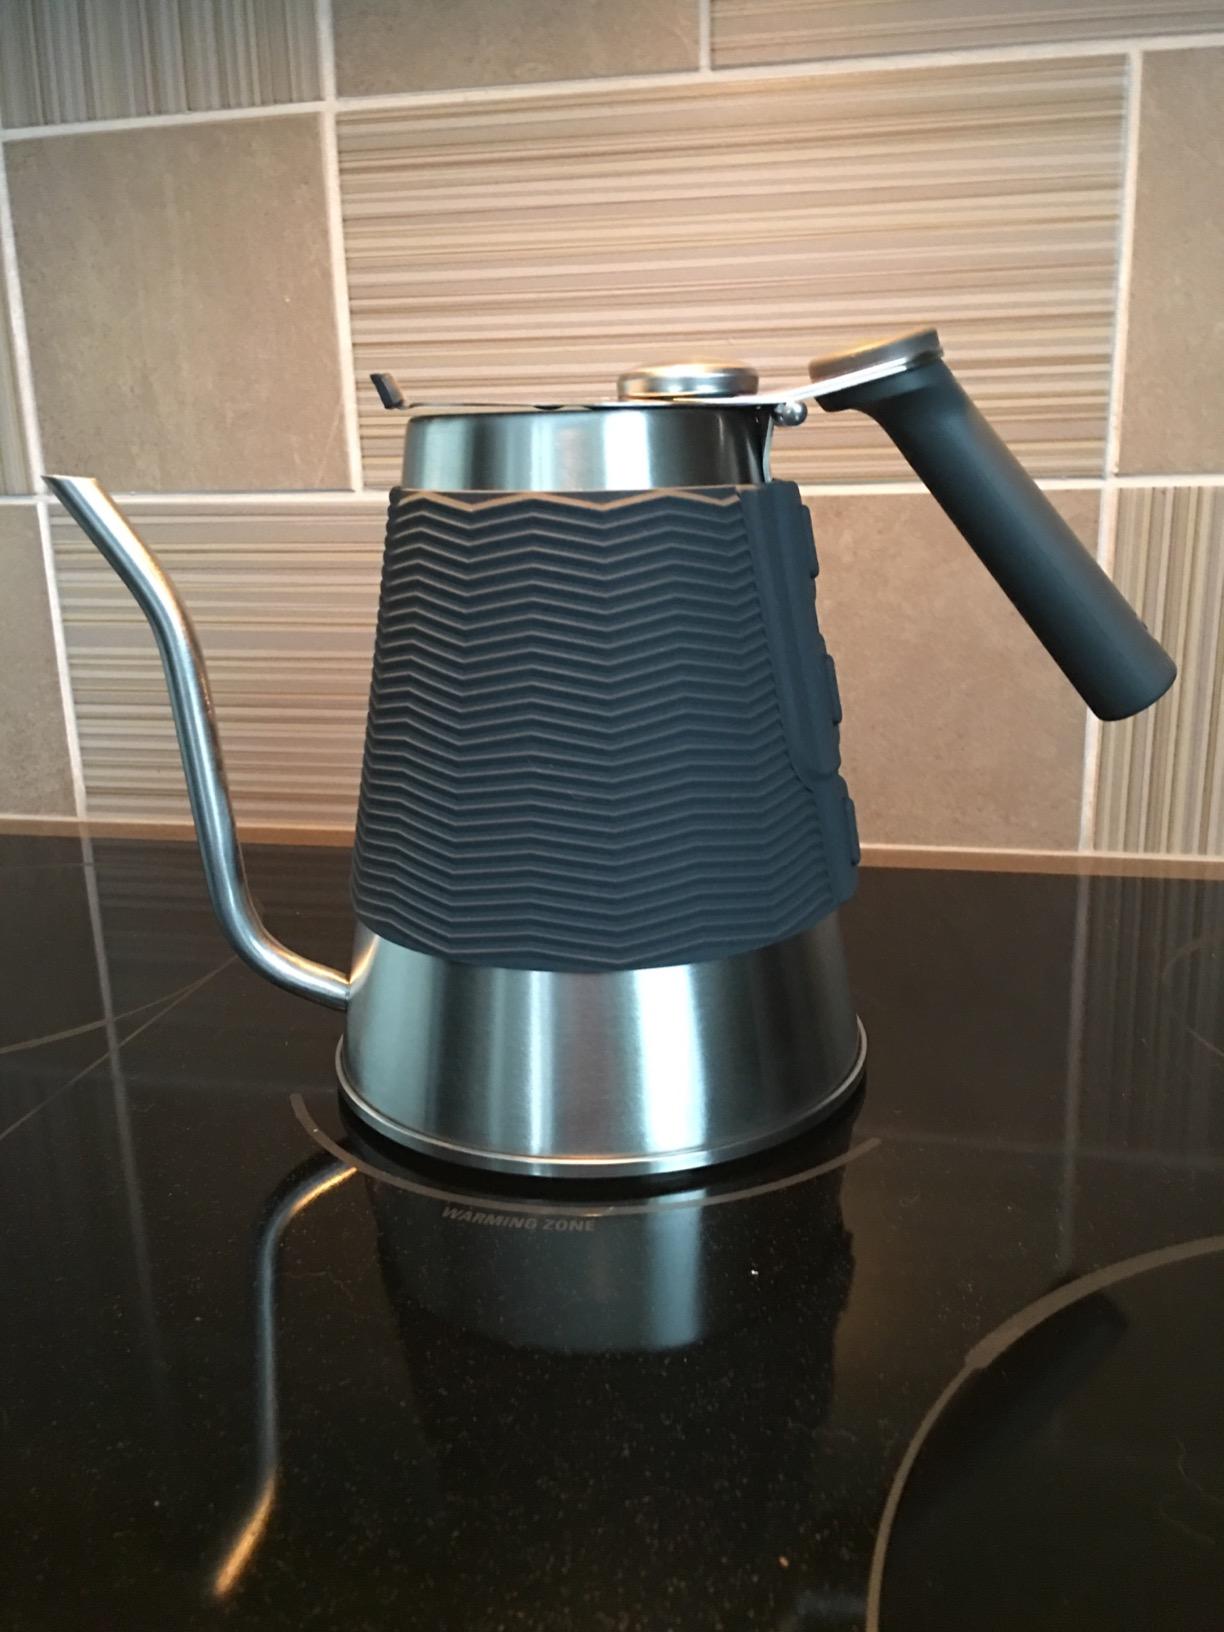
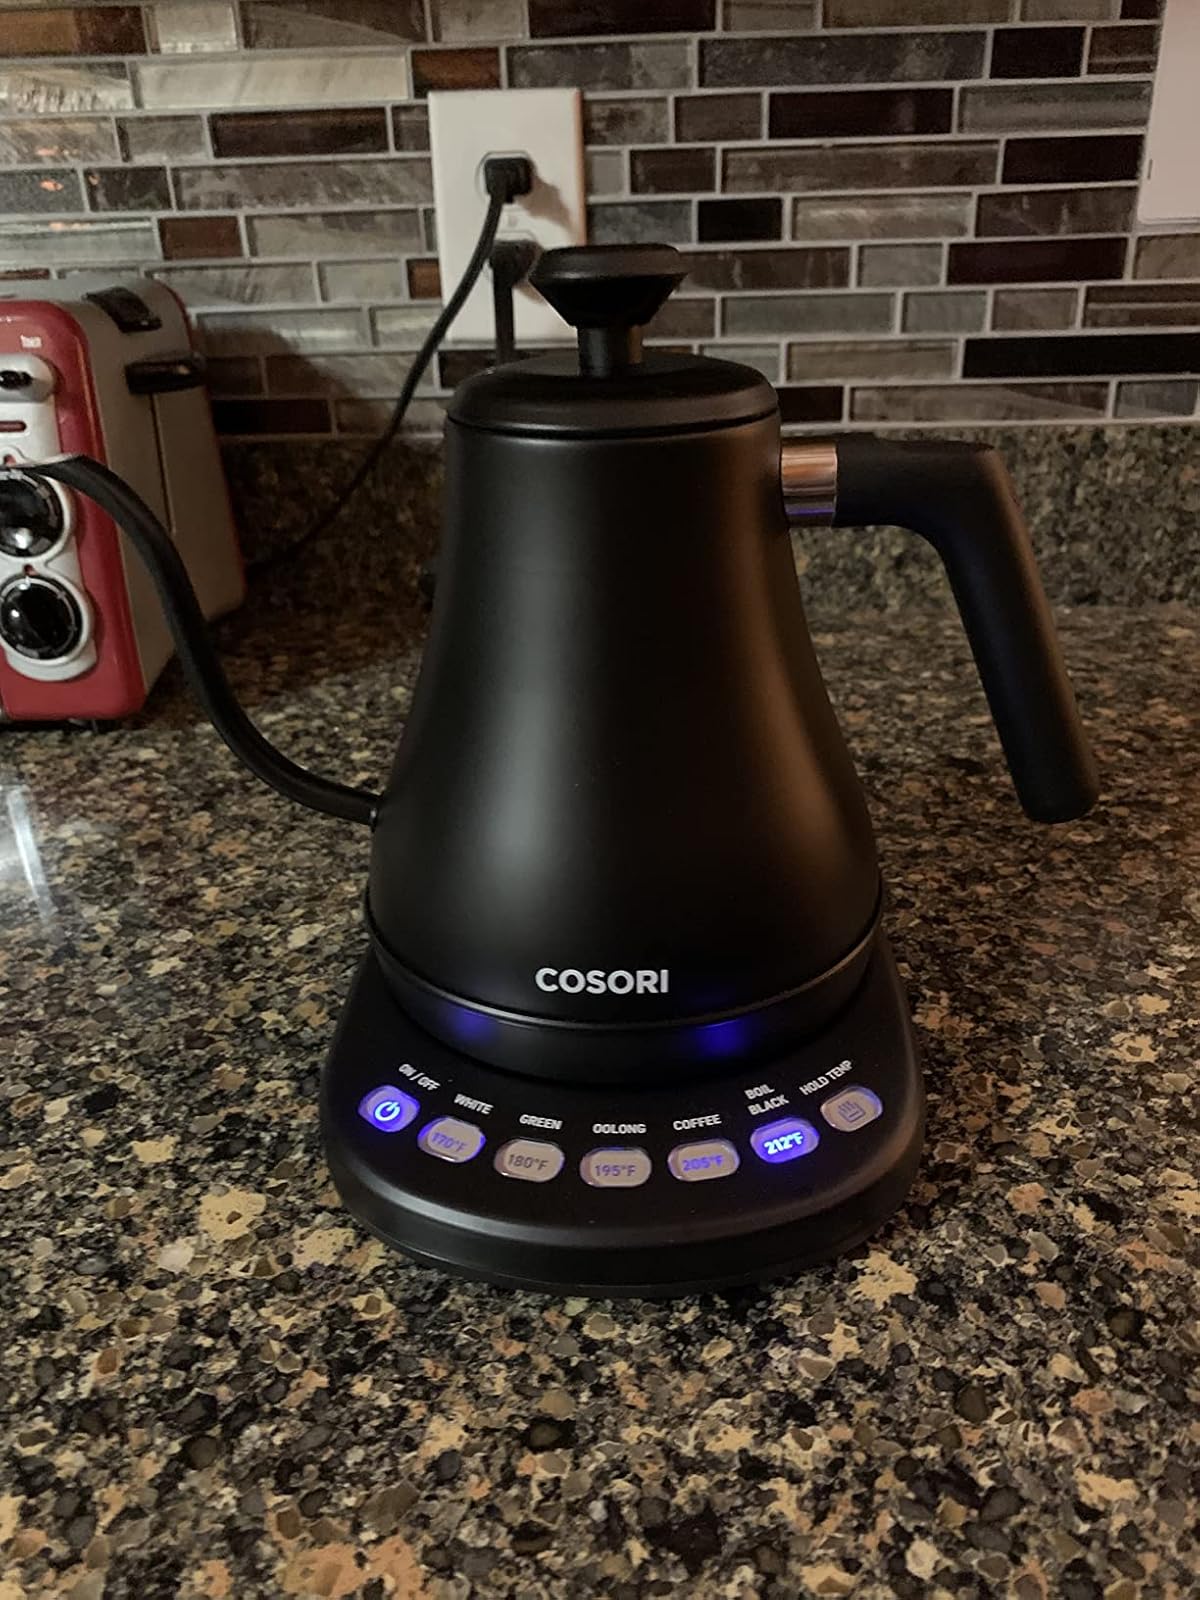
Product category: items_kettle
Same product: no